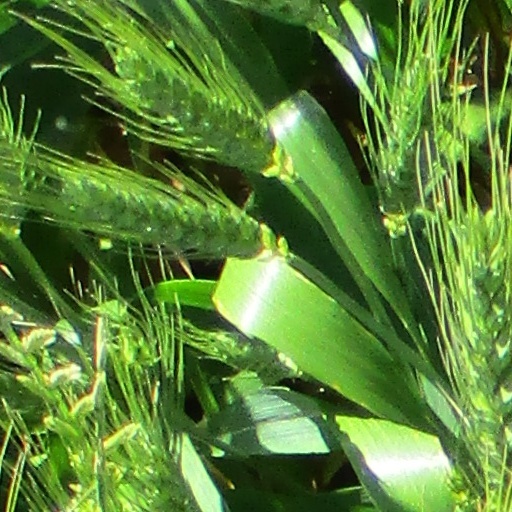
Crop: wheat